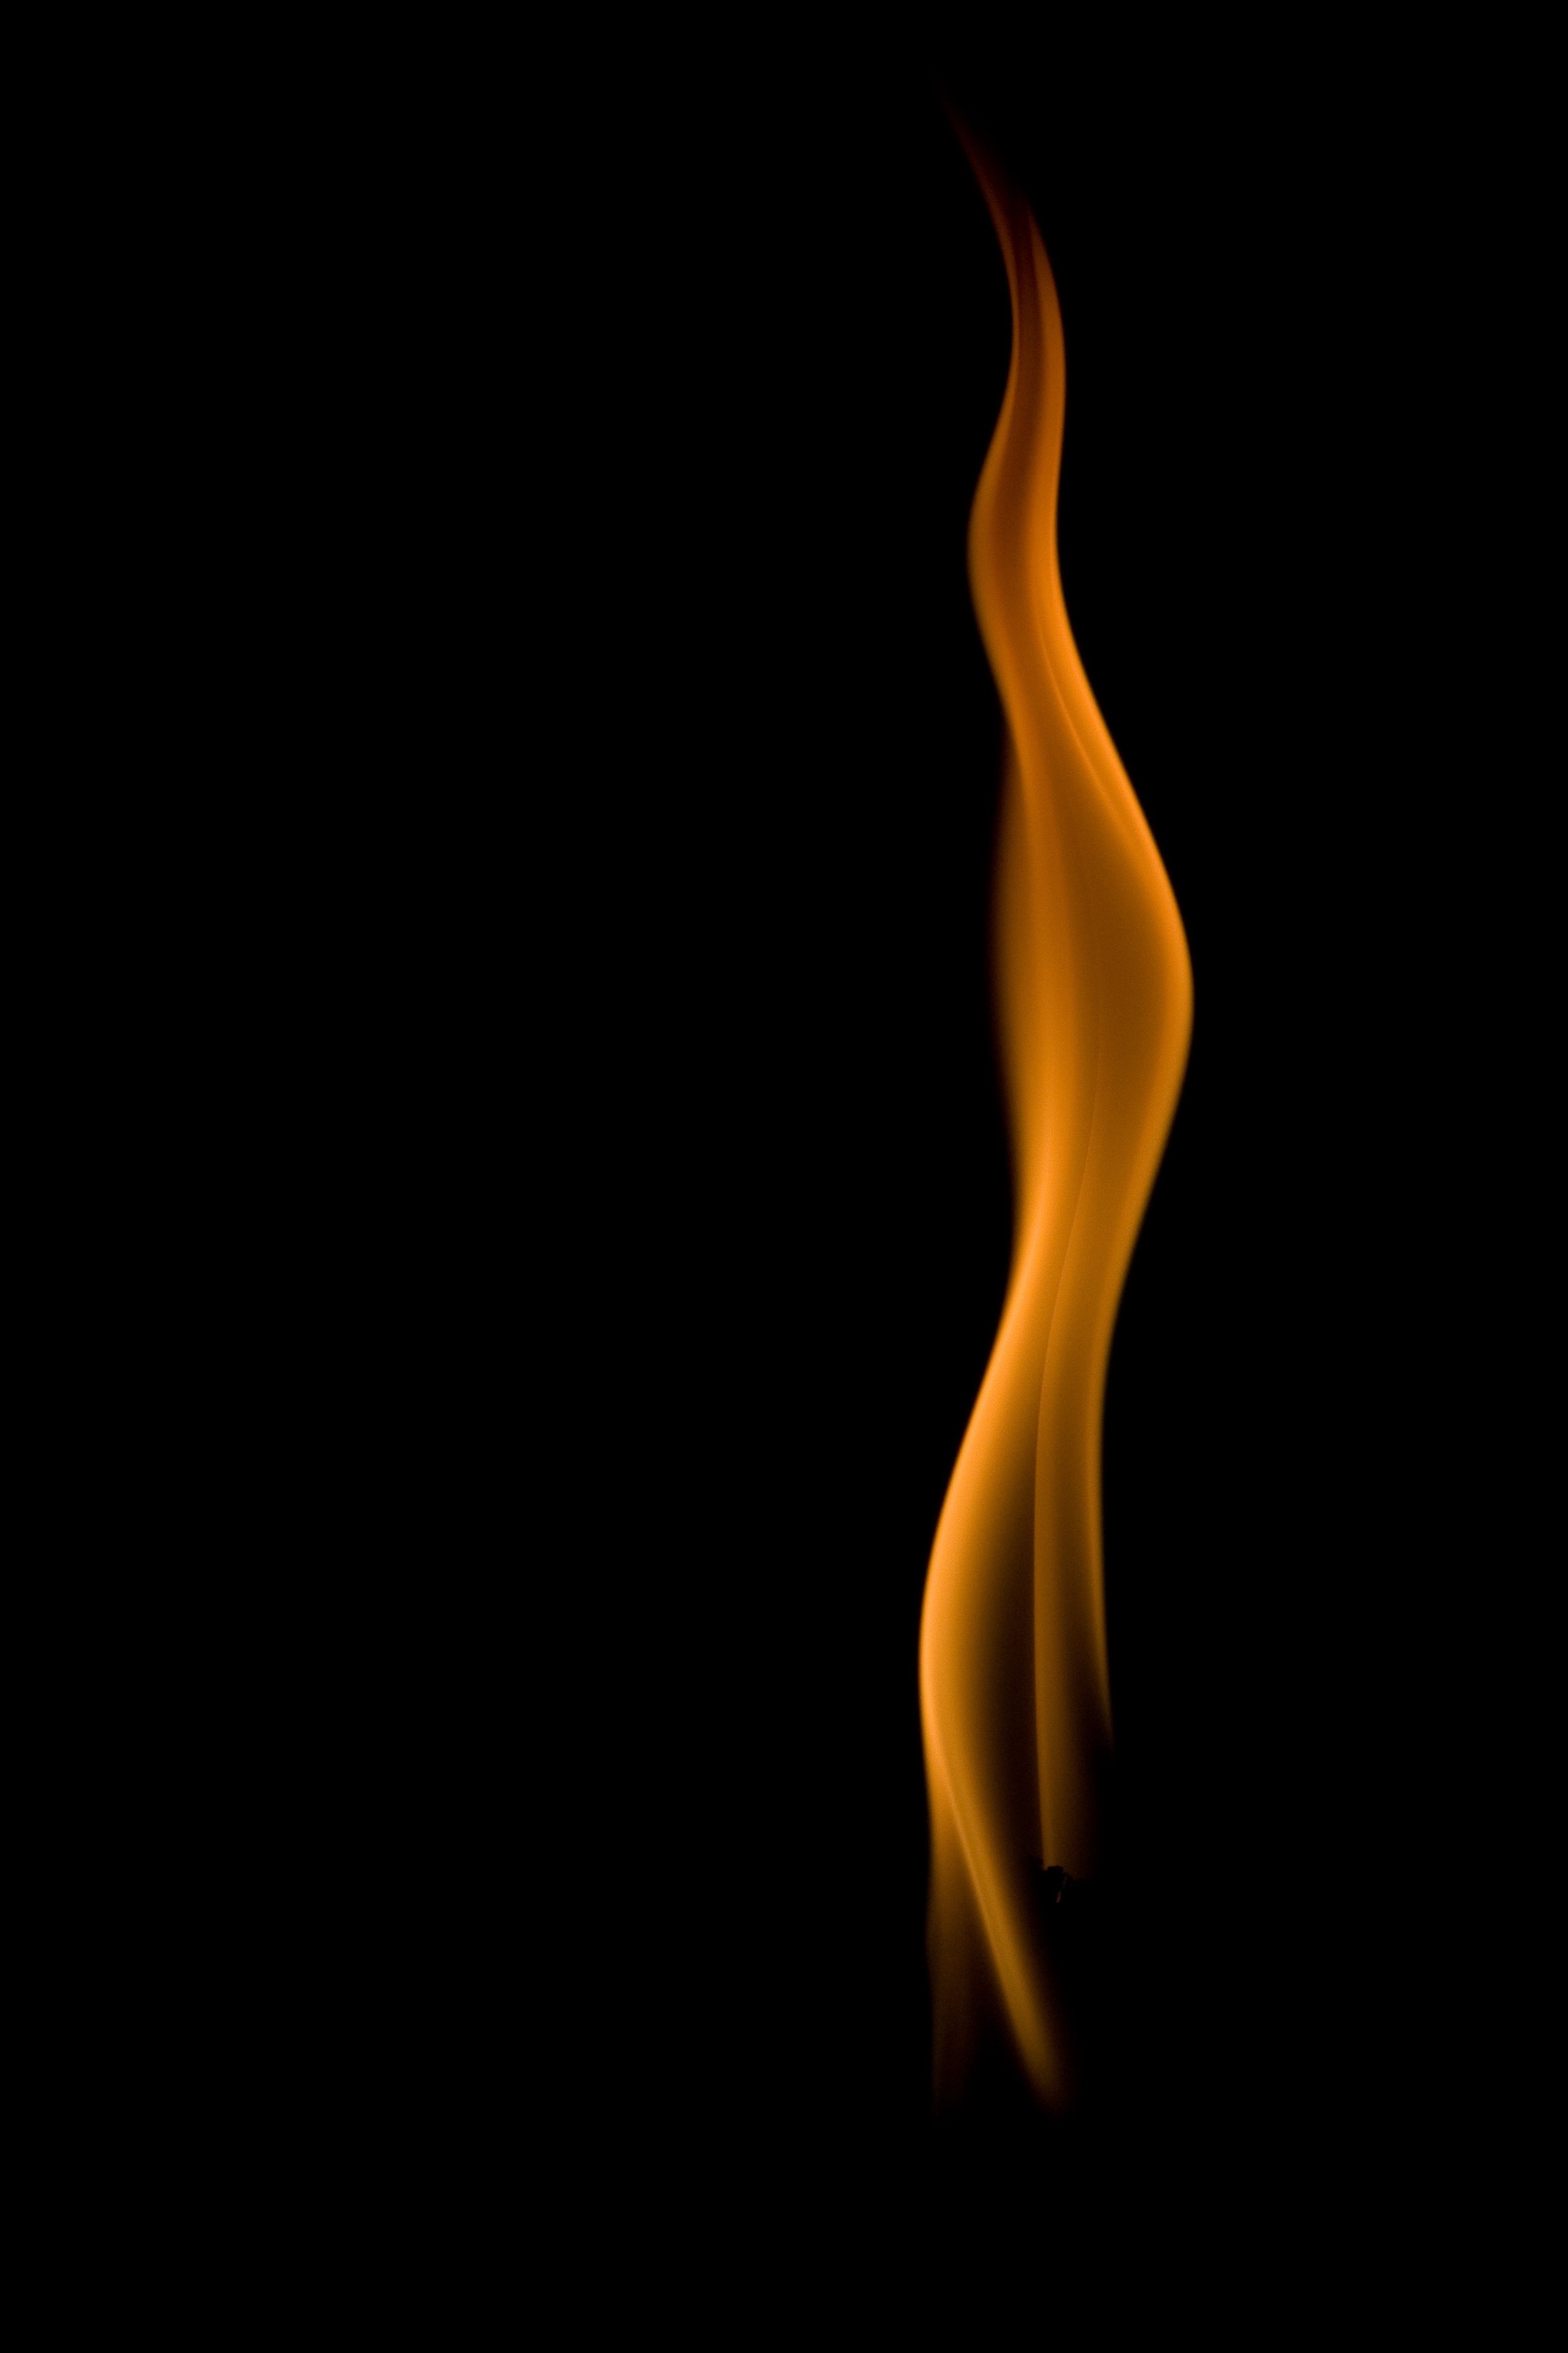
hand, orange, flame, fire, darkness, heat, font, burning